Øystein Paasche

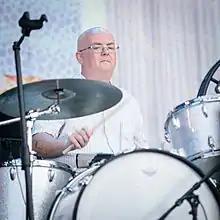
Øystein Paasche performing in 2018

Øystein Paasche (born 3 May 1963) is a Norwegian musician and drummer in deLillos. He took part in the band 1988 replacing Øystein Jevanord. He also played in Badegjestene who recorded an album in 1999. He has also played percussion on the Randall-Mayers album "Era / Indian Impressions"